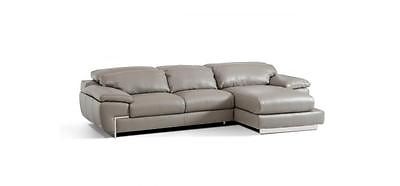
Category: sofa